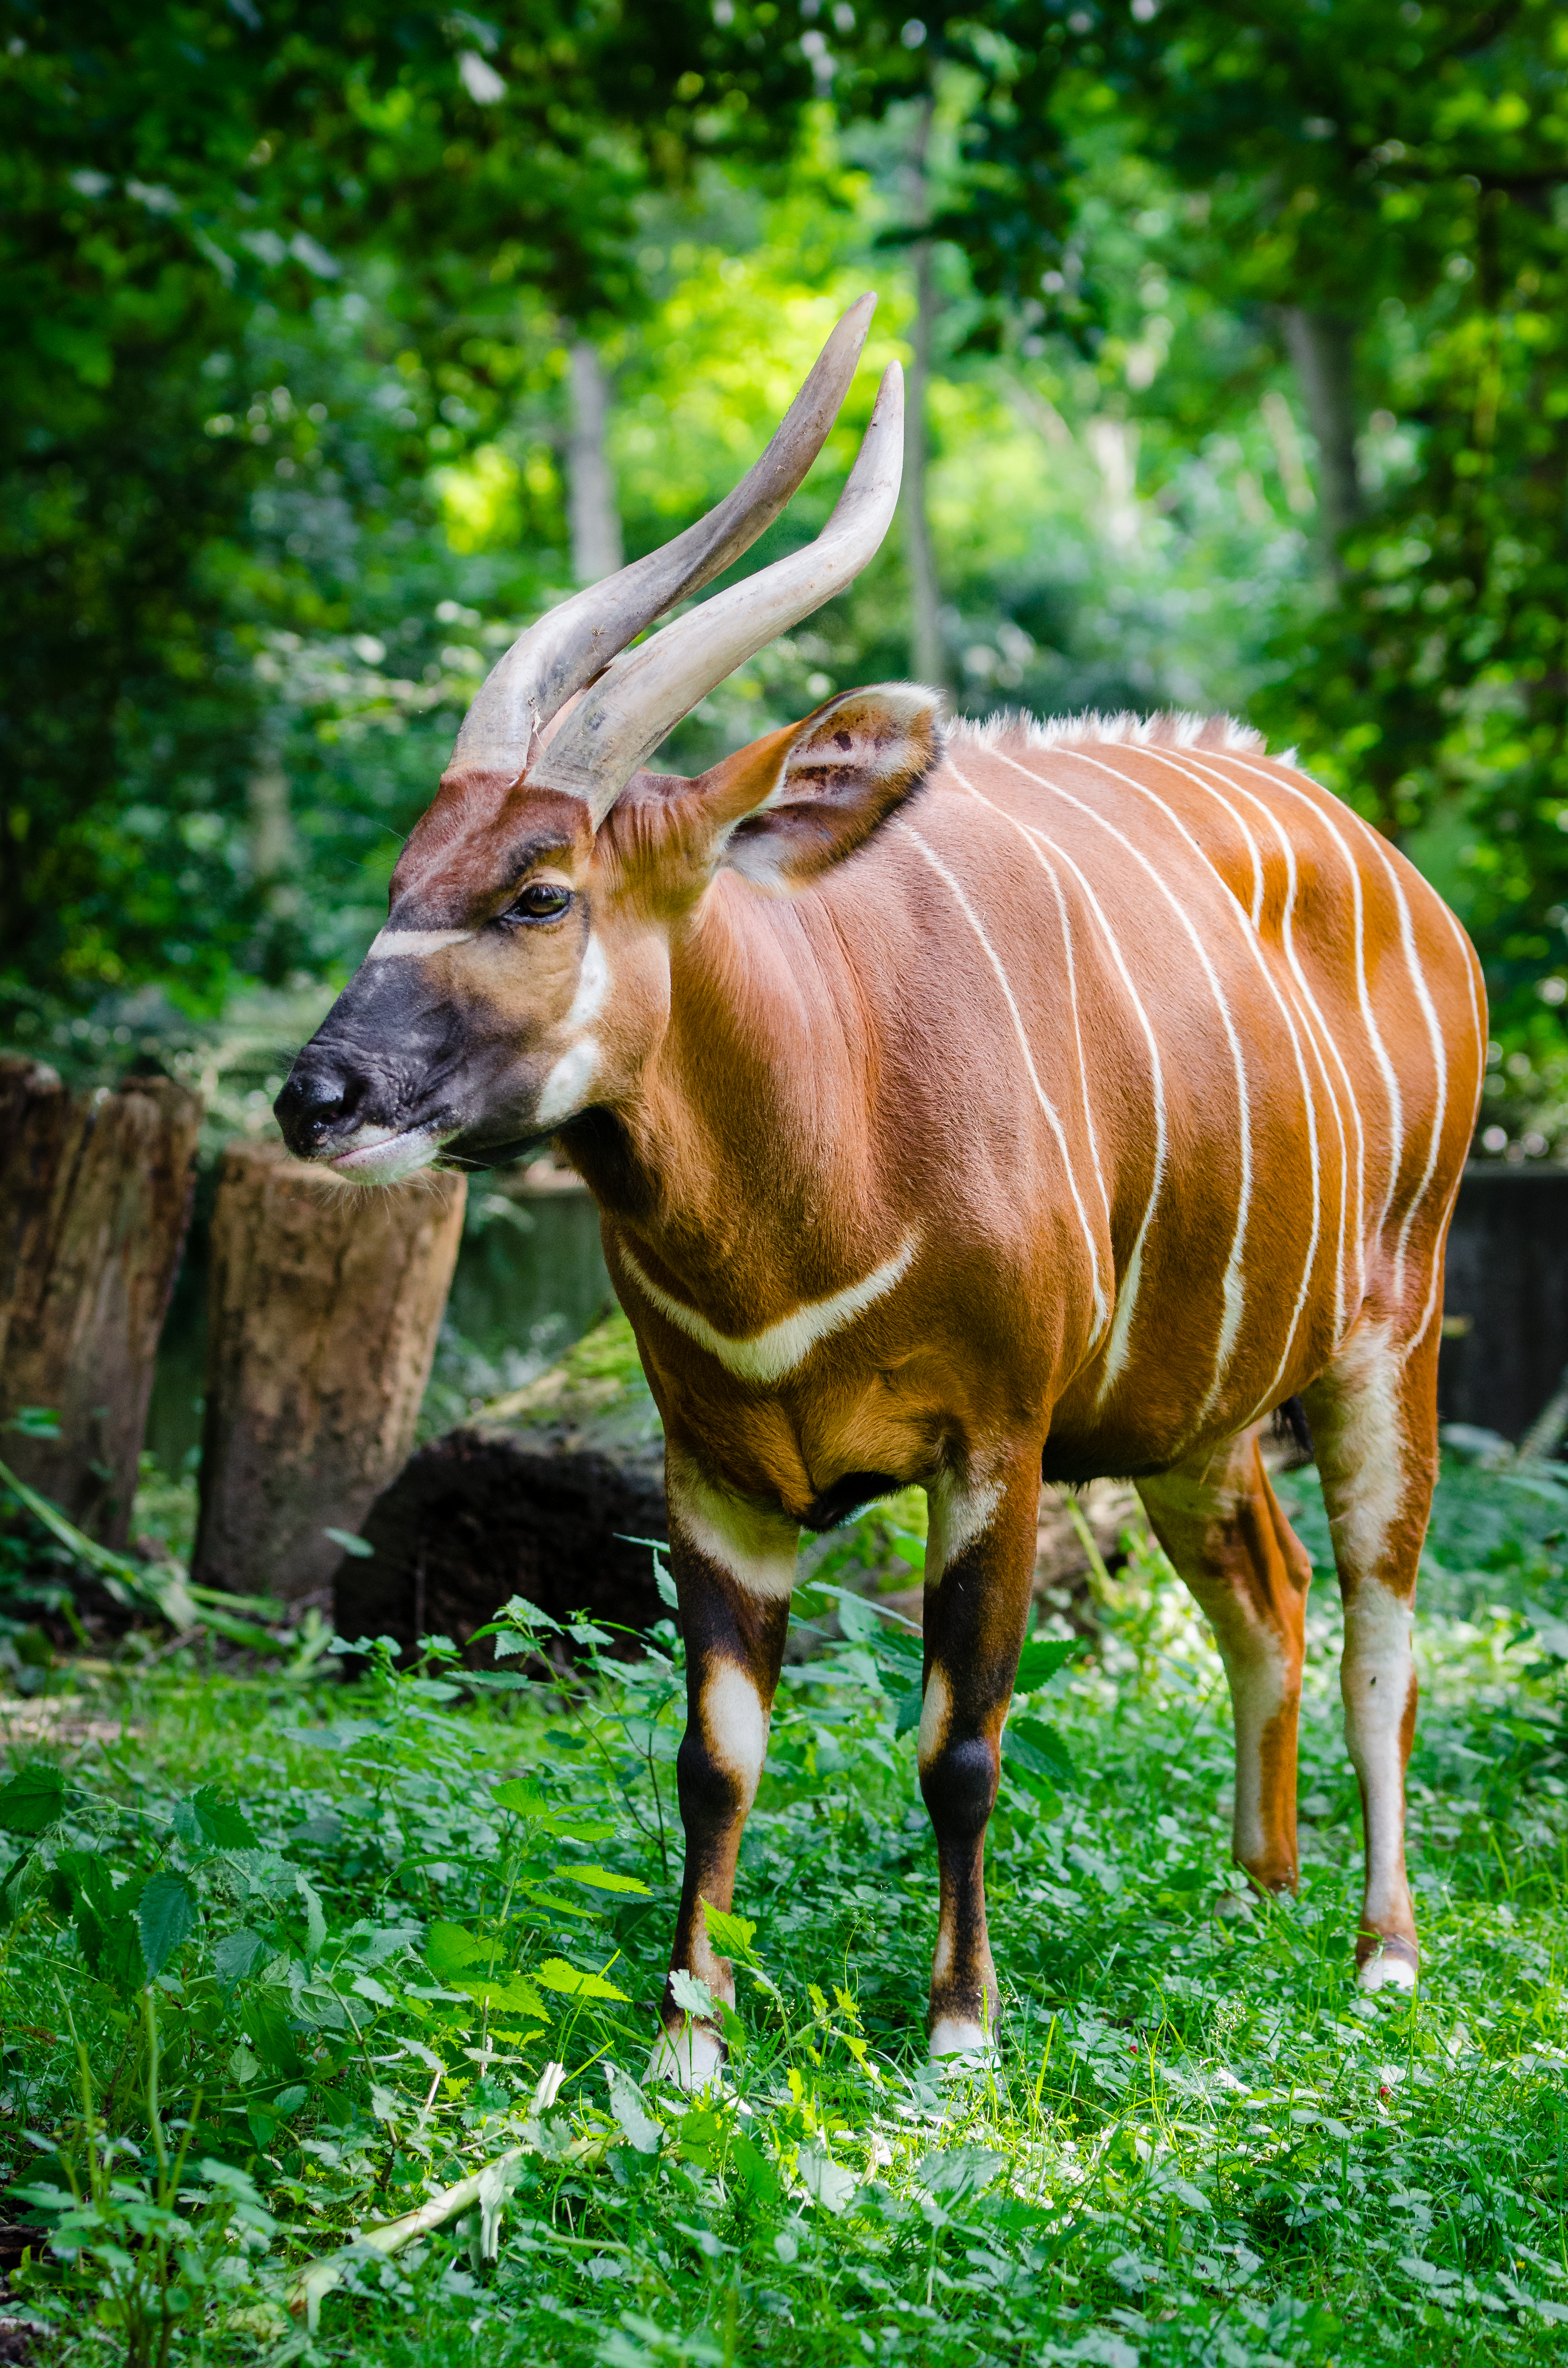
nature, grass, bokeh, meadow, animal, wildlife, zoo, horn, portrait, pasture, grazing, africa, park, mammal, nikon, fauna, antelope, animals, vertebrate, germany, deutschland, deutsch, tier, german, tiere, tierpark, afrika, bongo, horns, antilope, tragelaphus, eurycerus, kudu, safari, h rner, common eland, cattle like mammal